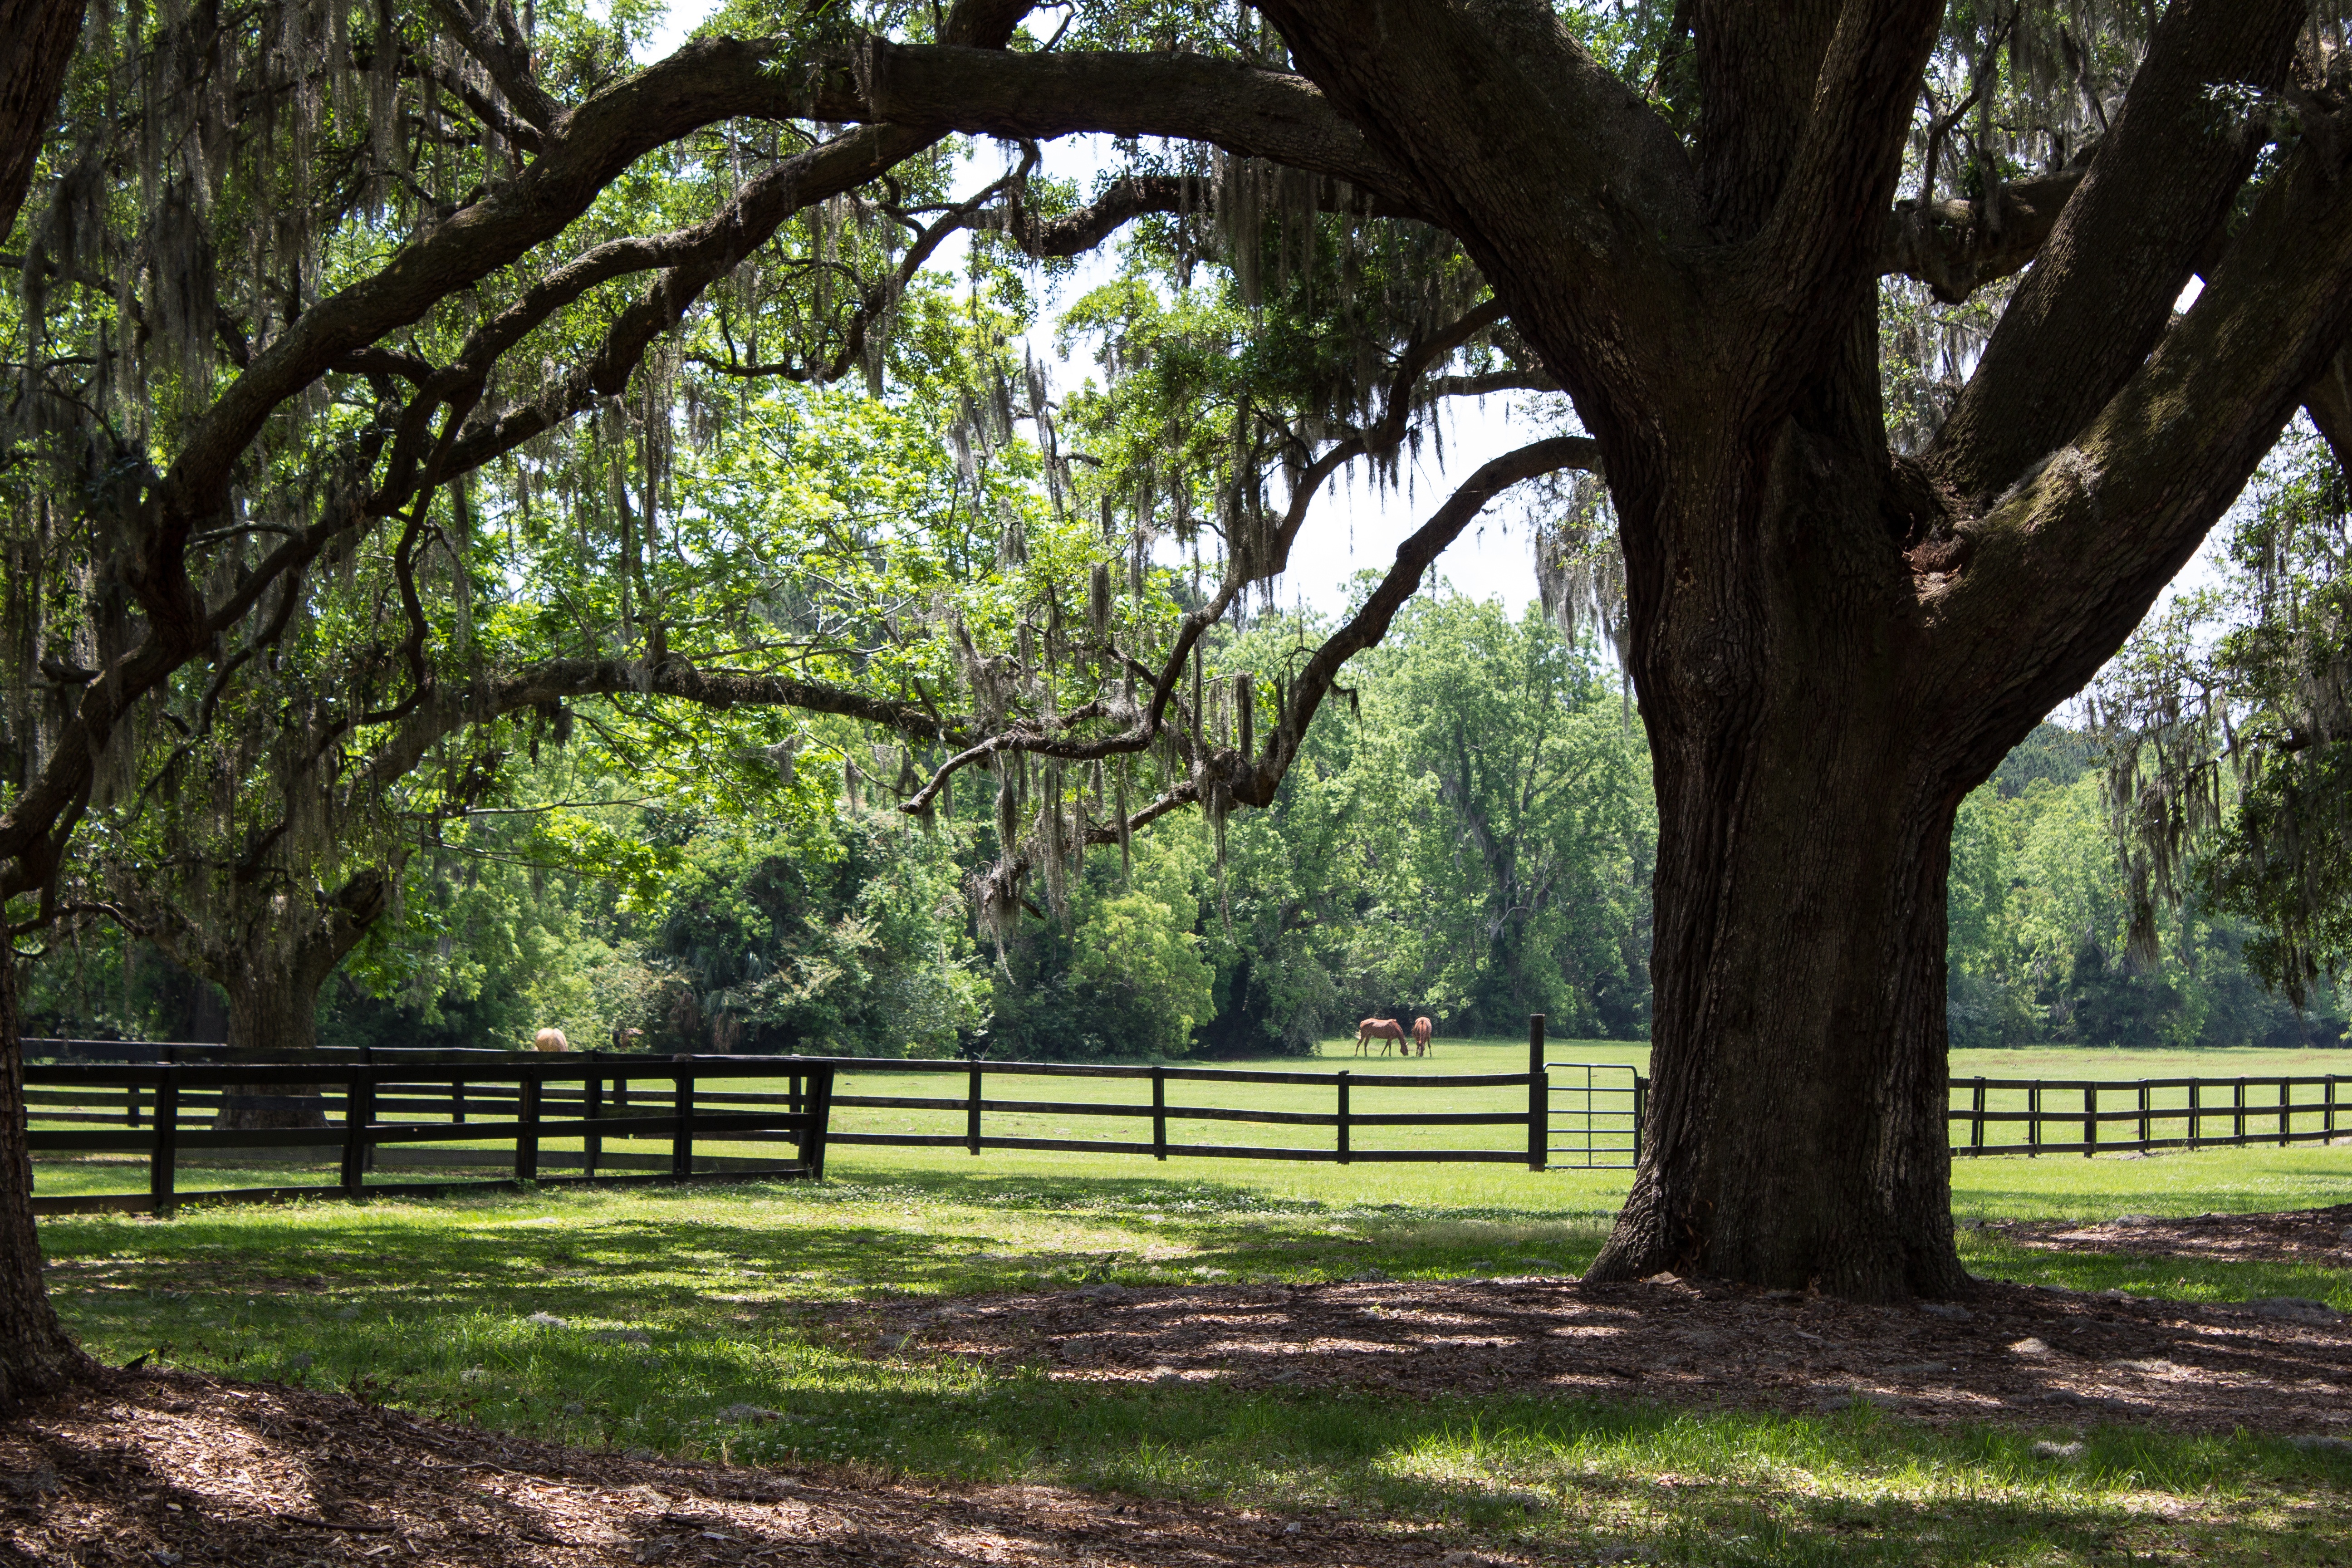
landscape, tree, nature, forest, grass, branch, fence, plant, field, farm, meadow, countryside, leaf, flower, animal, country, summer, moss, rural, green, pasture, grazing, peaceful, park, mammal, botany, garden, equestrian, equine, outdoors, horses, oak, plantation, woodland, carolina, rural area, woody plant